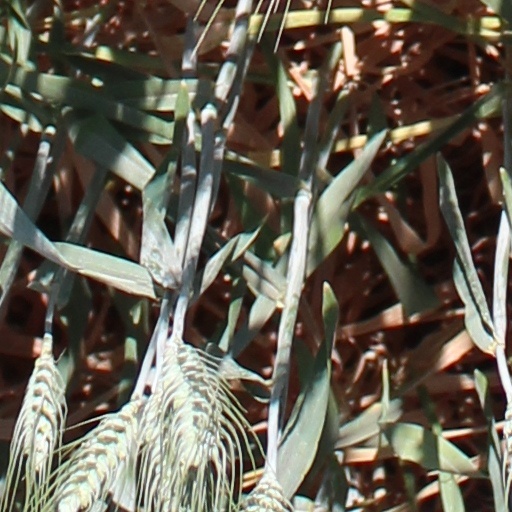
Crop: wheat